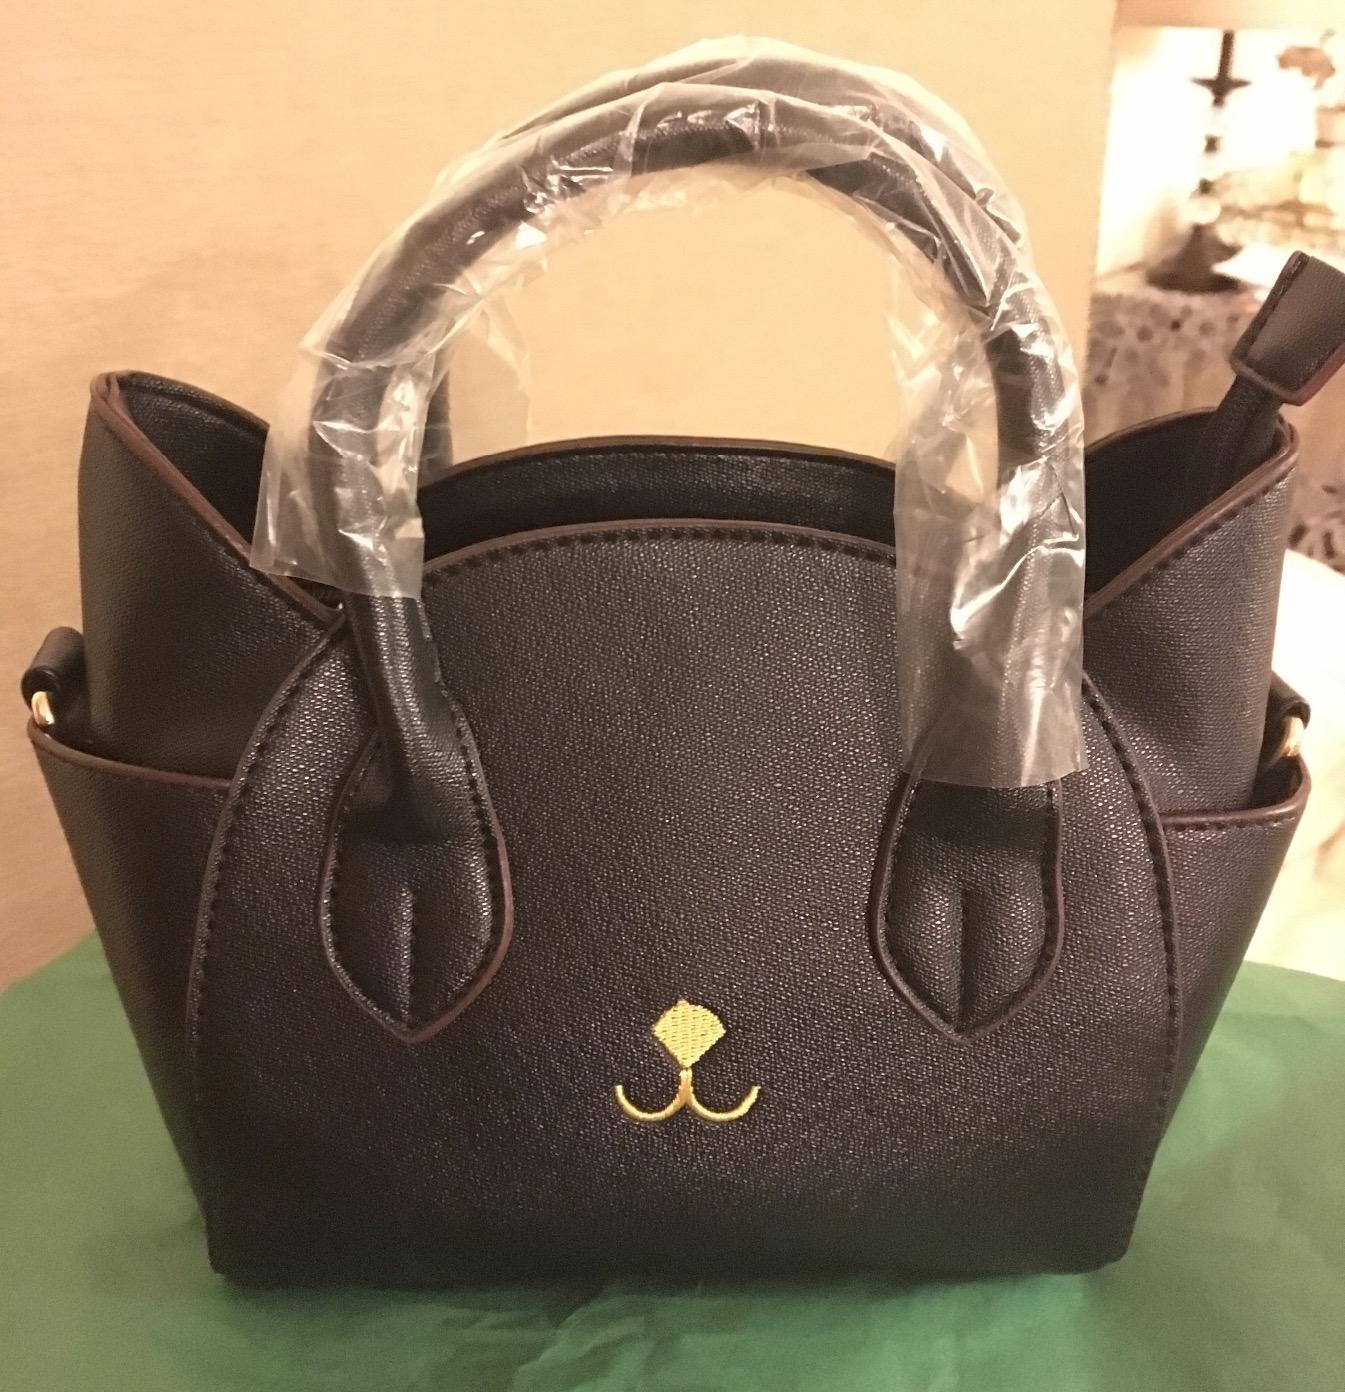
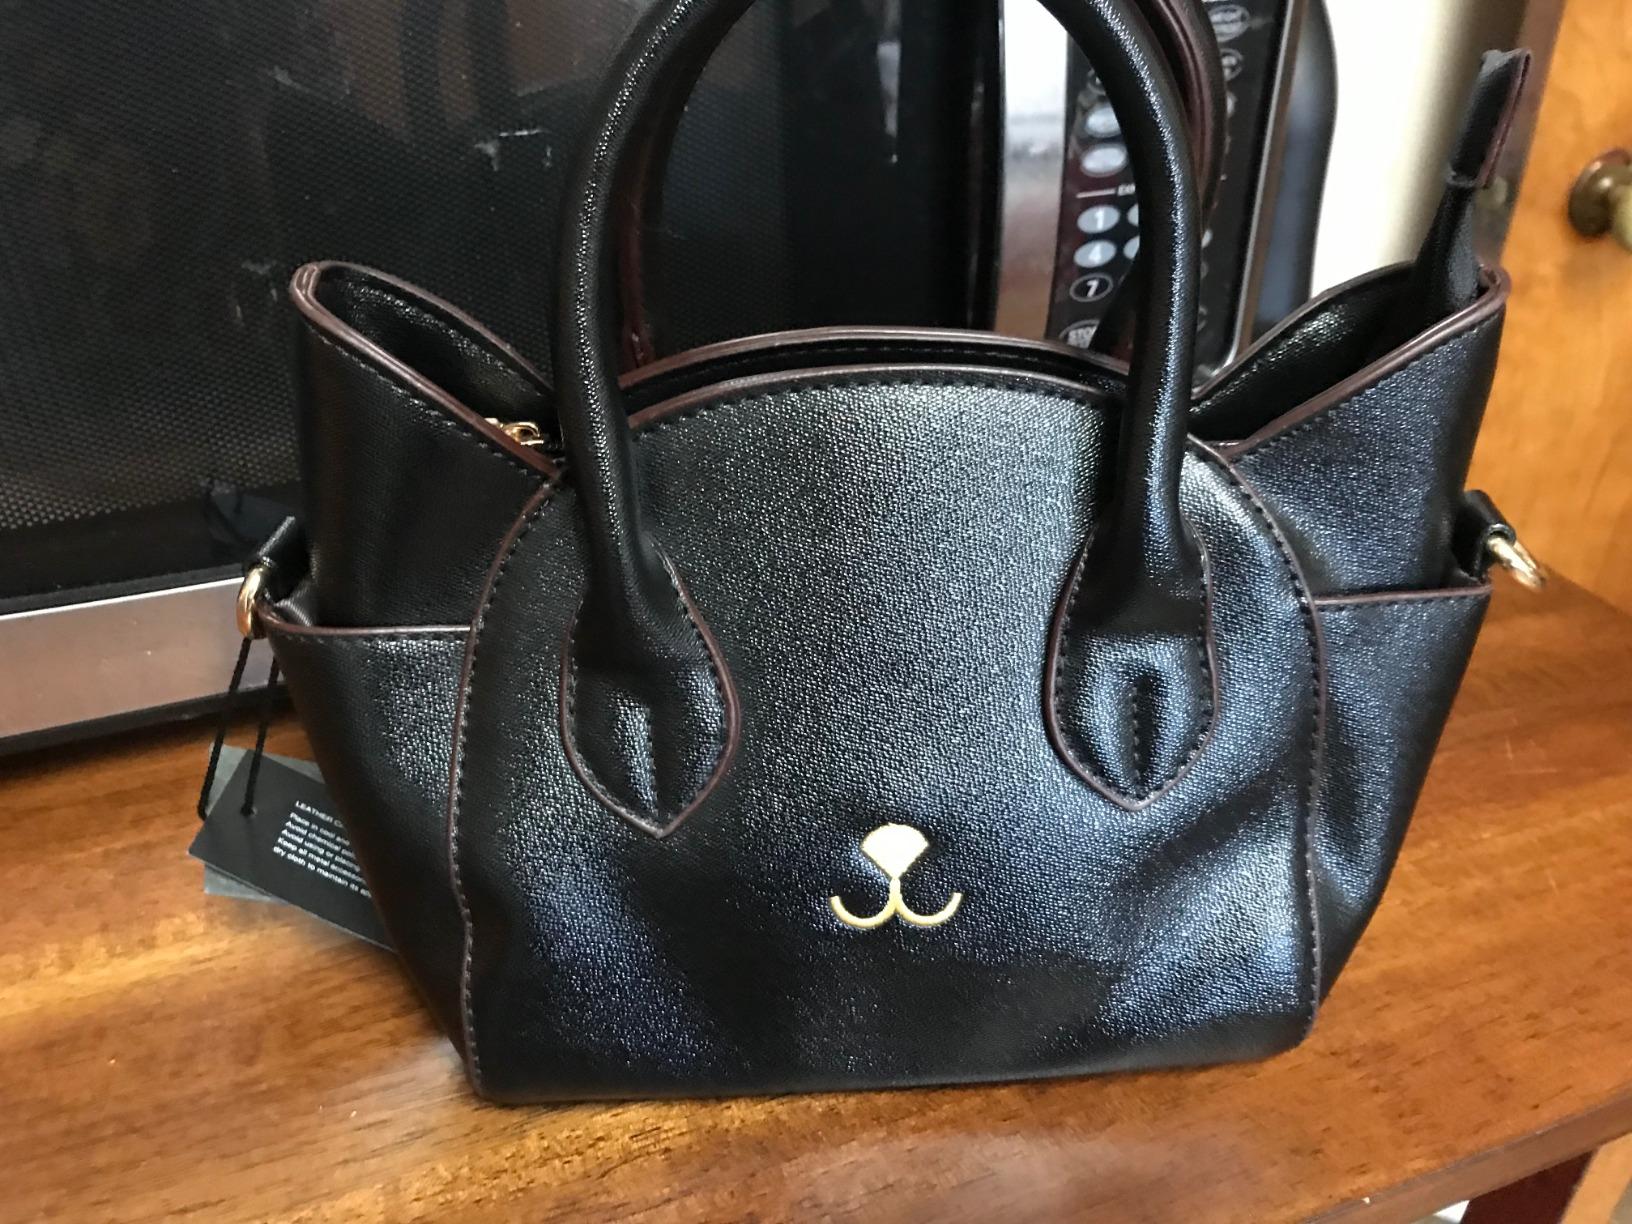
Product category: accessories_handbag
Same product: yes